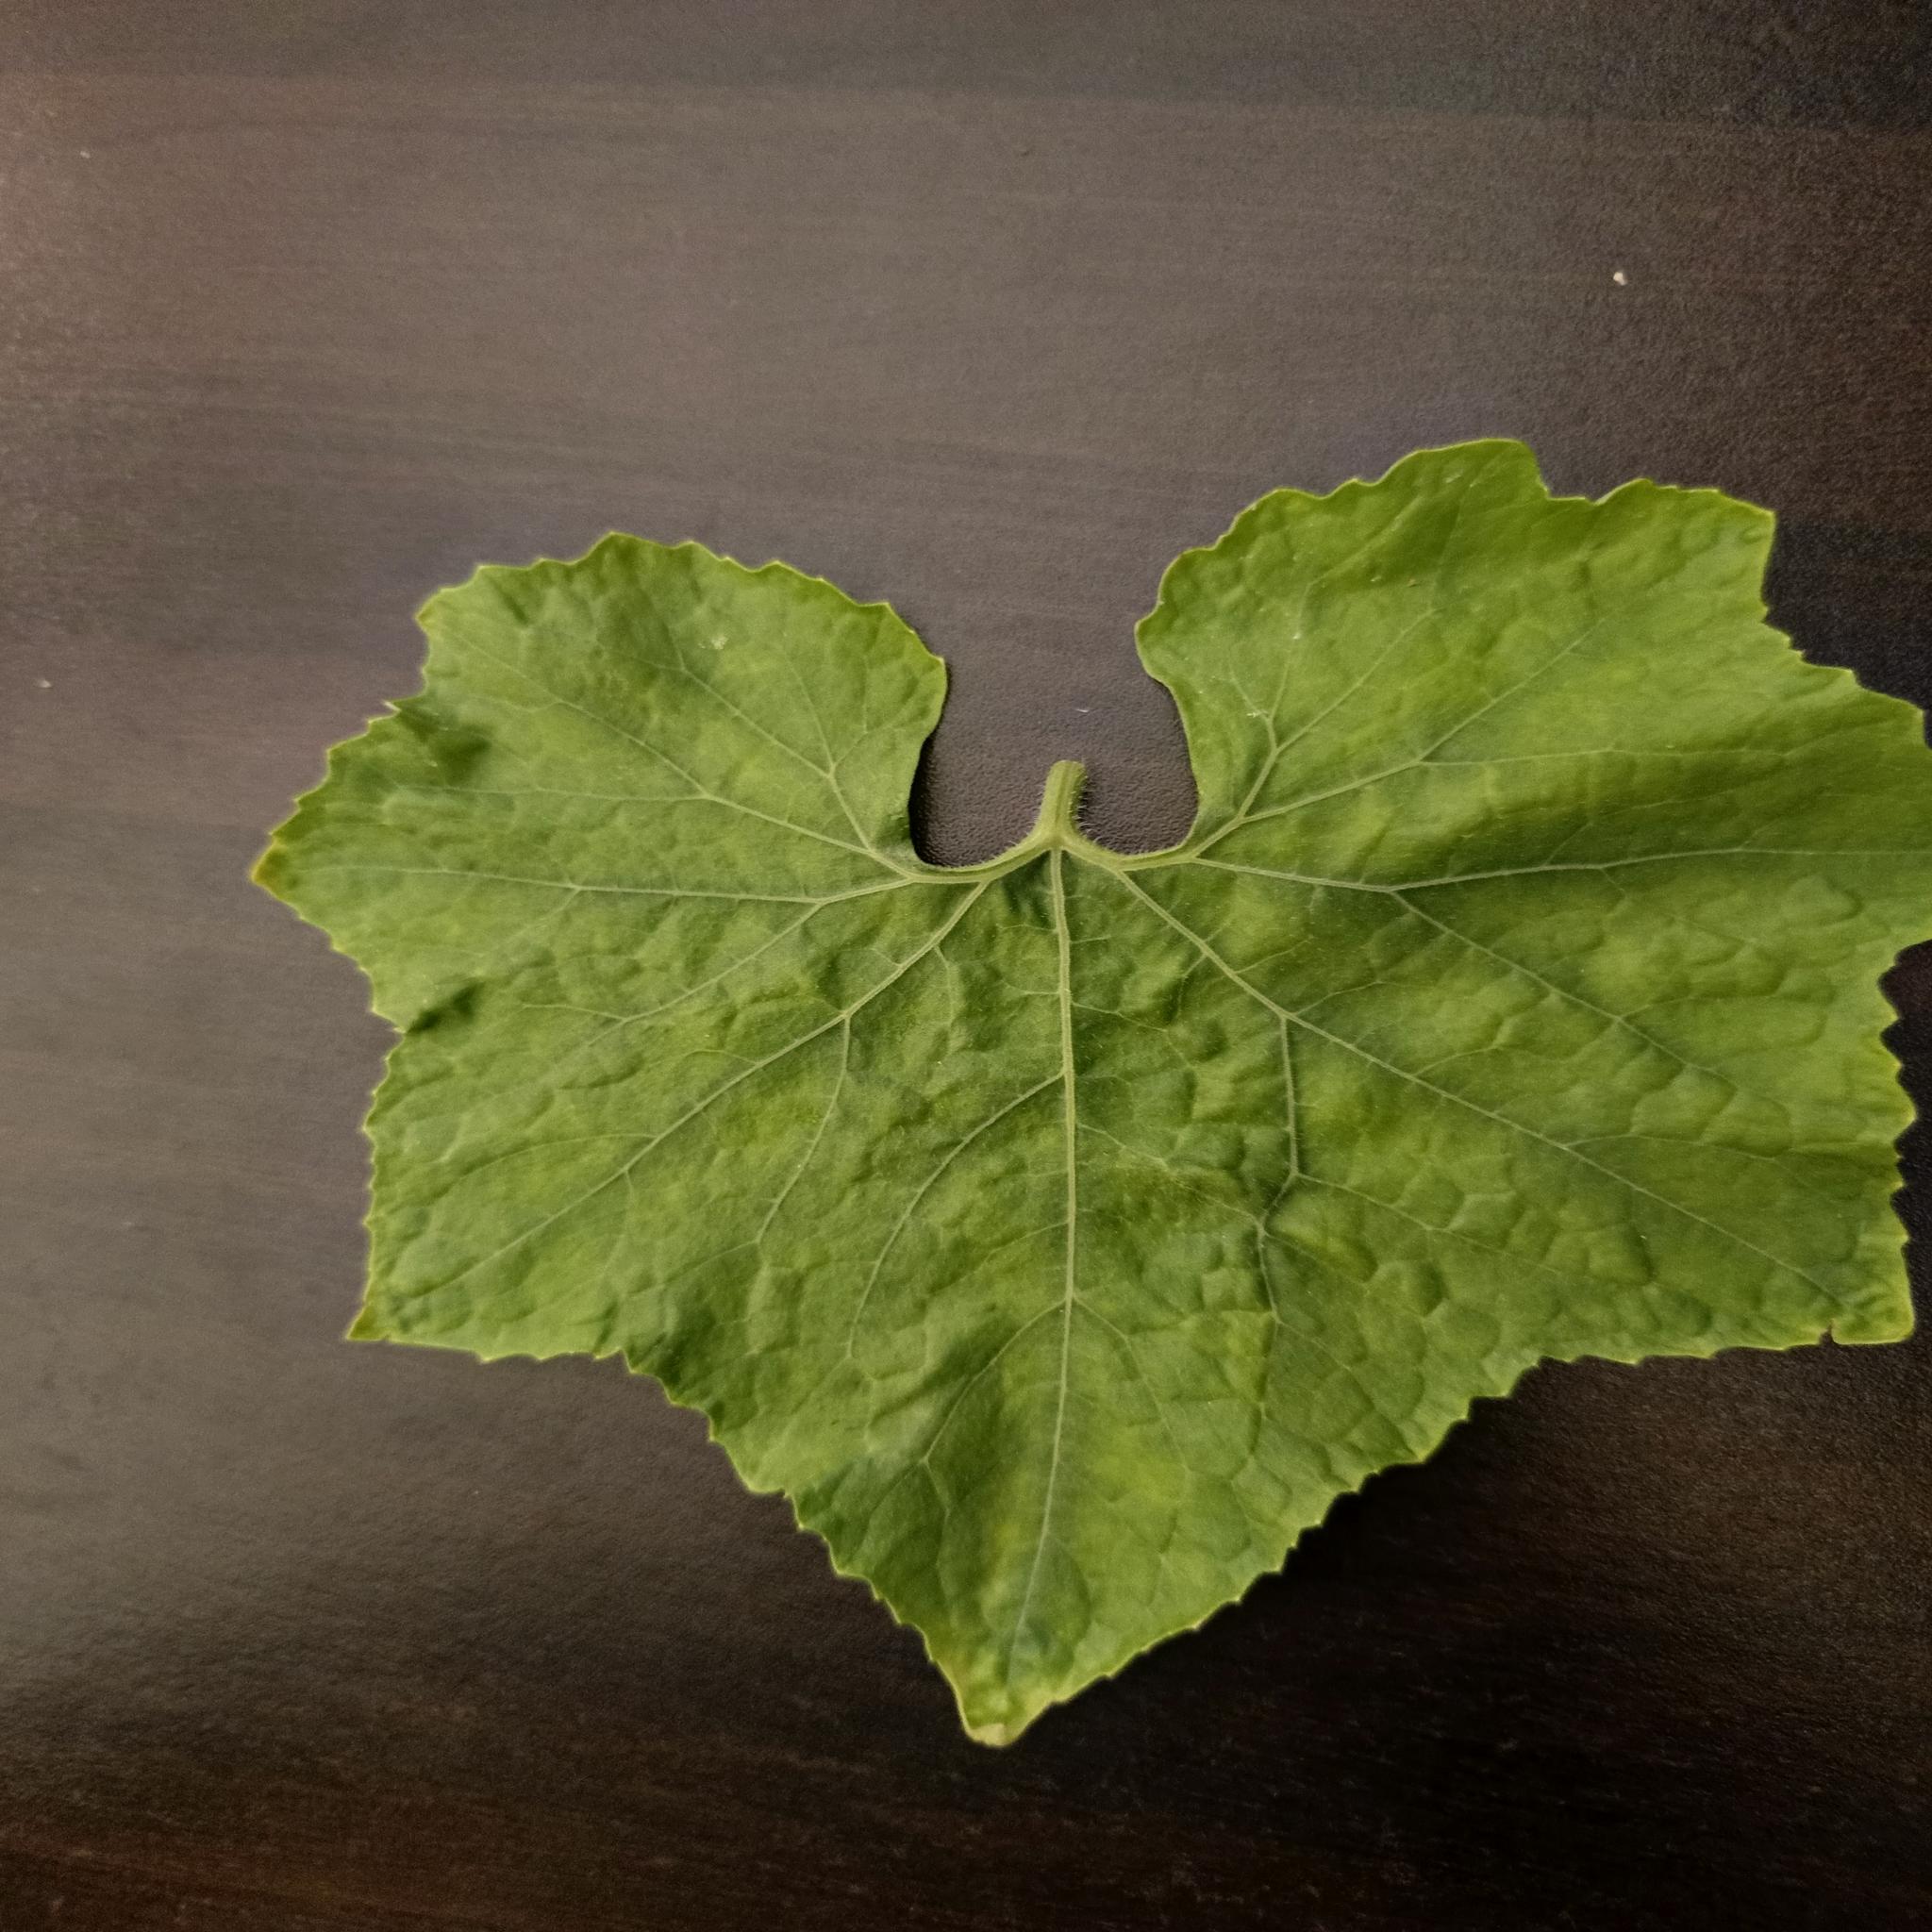
Label: Healthy